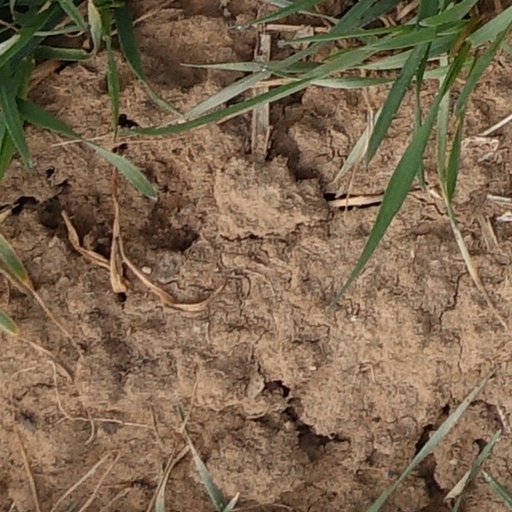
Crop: wheat